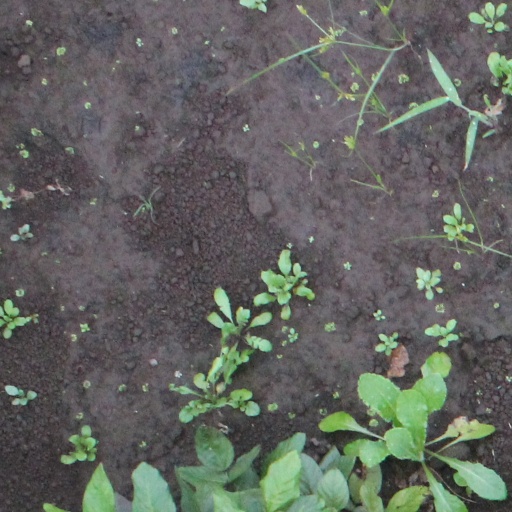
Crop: soybean